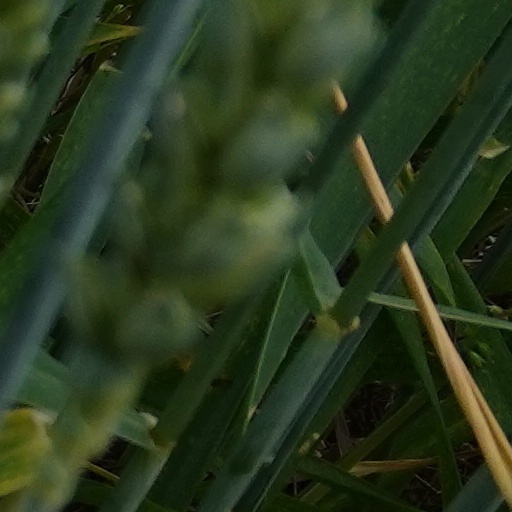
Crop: wheat